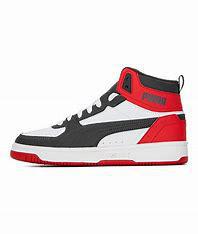
Brand: Puma
Model: Rebound Joy